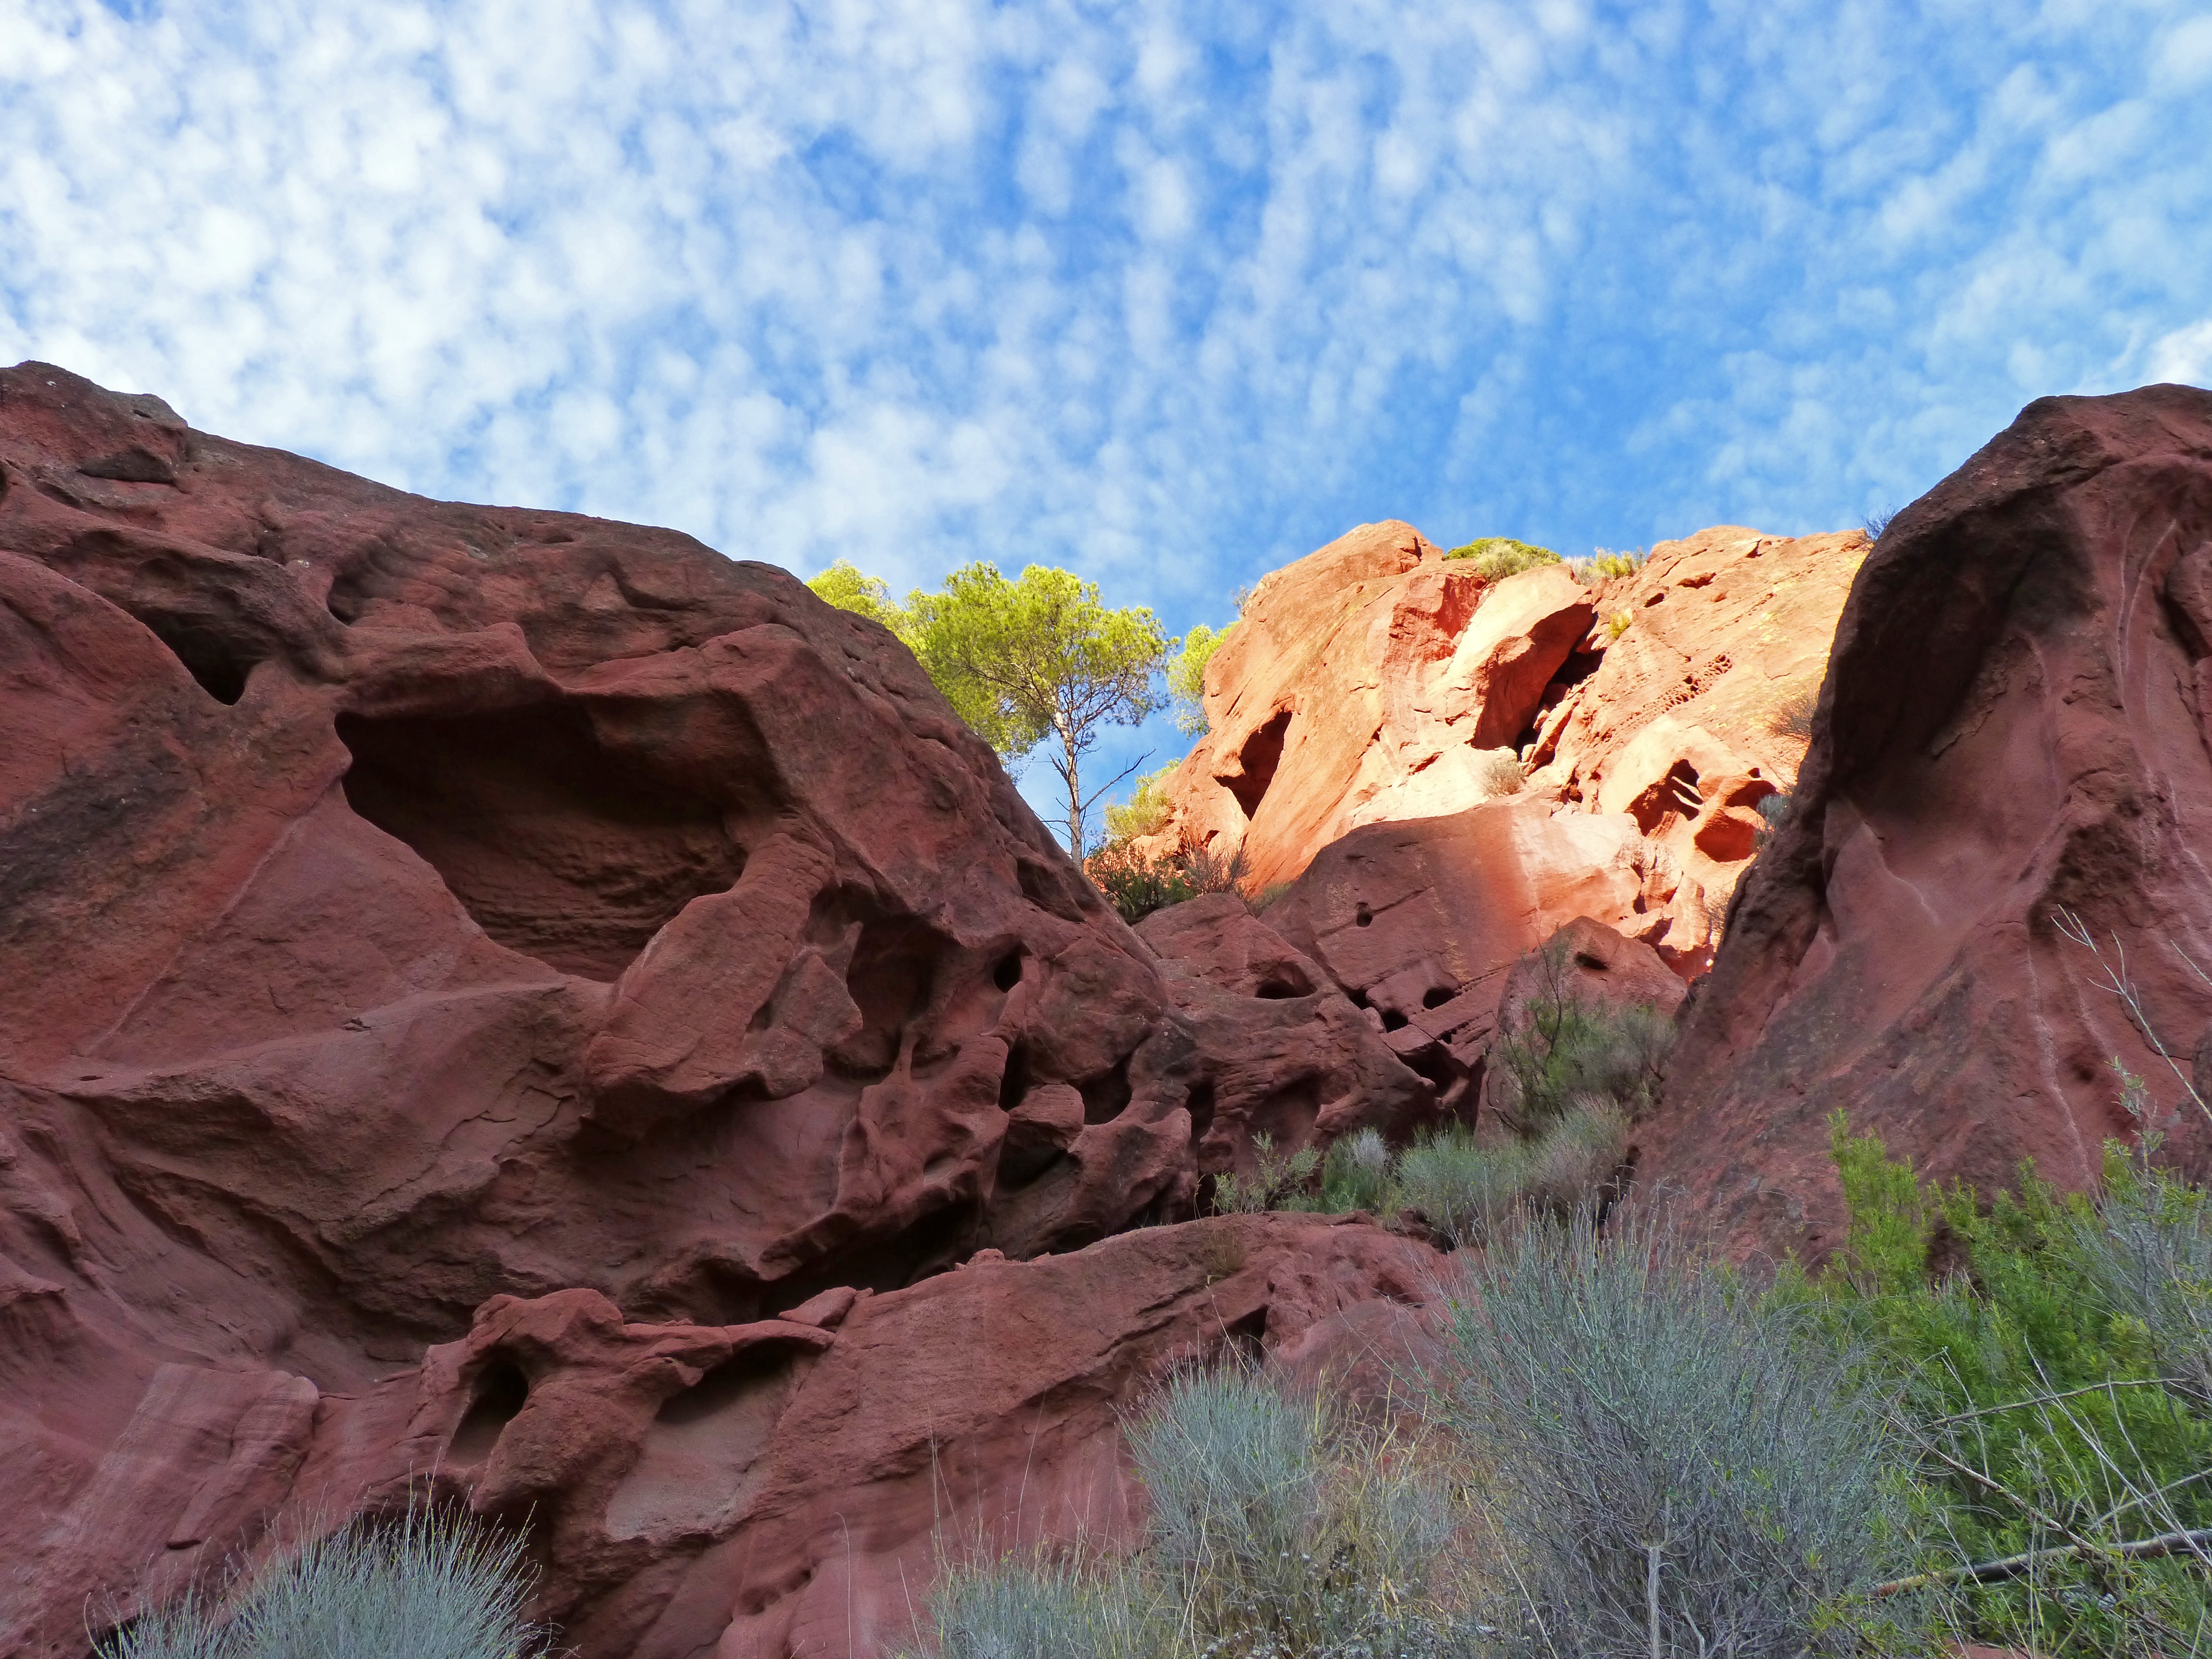
landscape, rock, wilderness, mountain, texture, sandstone, valley, formation, cliff, arch, canyon, terrain, material, geology, badlands, plateau, caves, wadi, landform, red rocks, montsant, red sandstone, priorat, natural environment, geographical feature, mountainous landforms